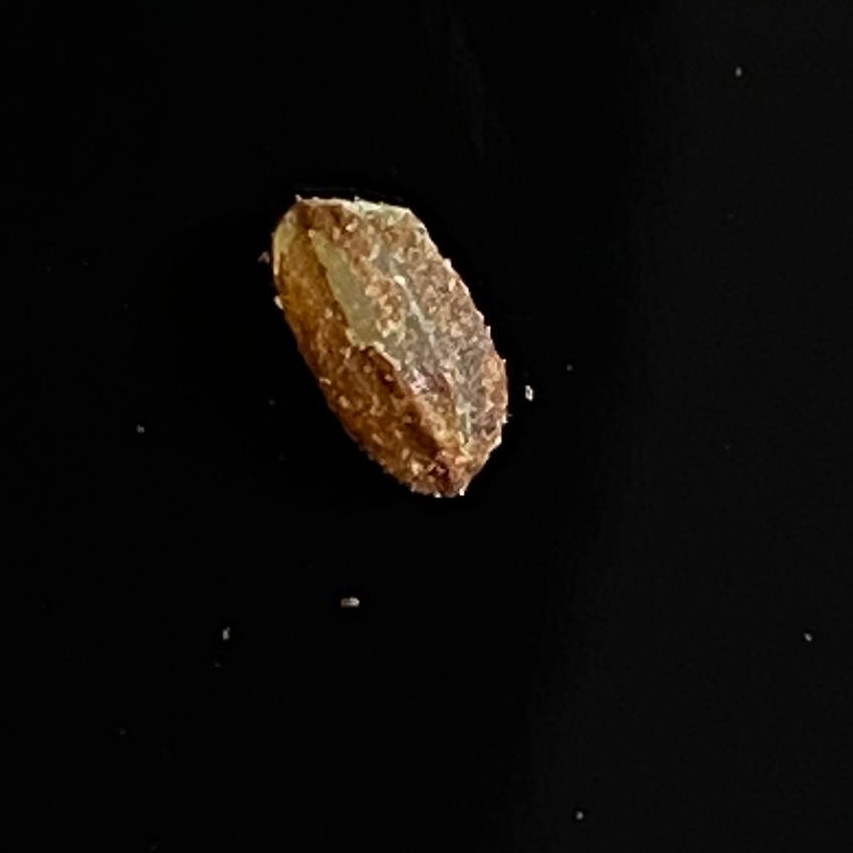
Rice variety: Lal_Aush